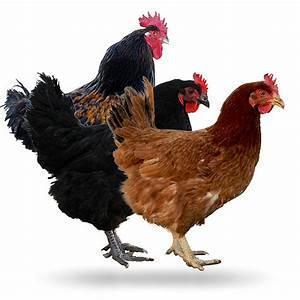
chicken